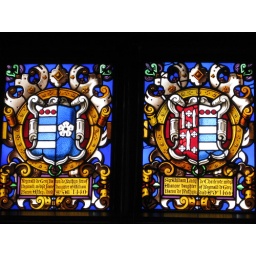
Stained glass window in Charlecote Manor House, Stratfordshire.